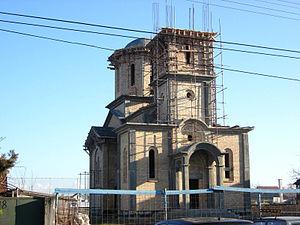
Nova Pazova est une localité de Serbie située dans la province autonome de Voïvodine. Elle fait partie de la municipalité de Stara Pazova dans le district de Syrmie. Au recensement de 2011, elle comptait 17 106 habitants.